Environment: real
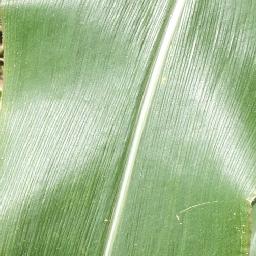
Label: healthy